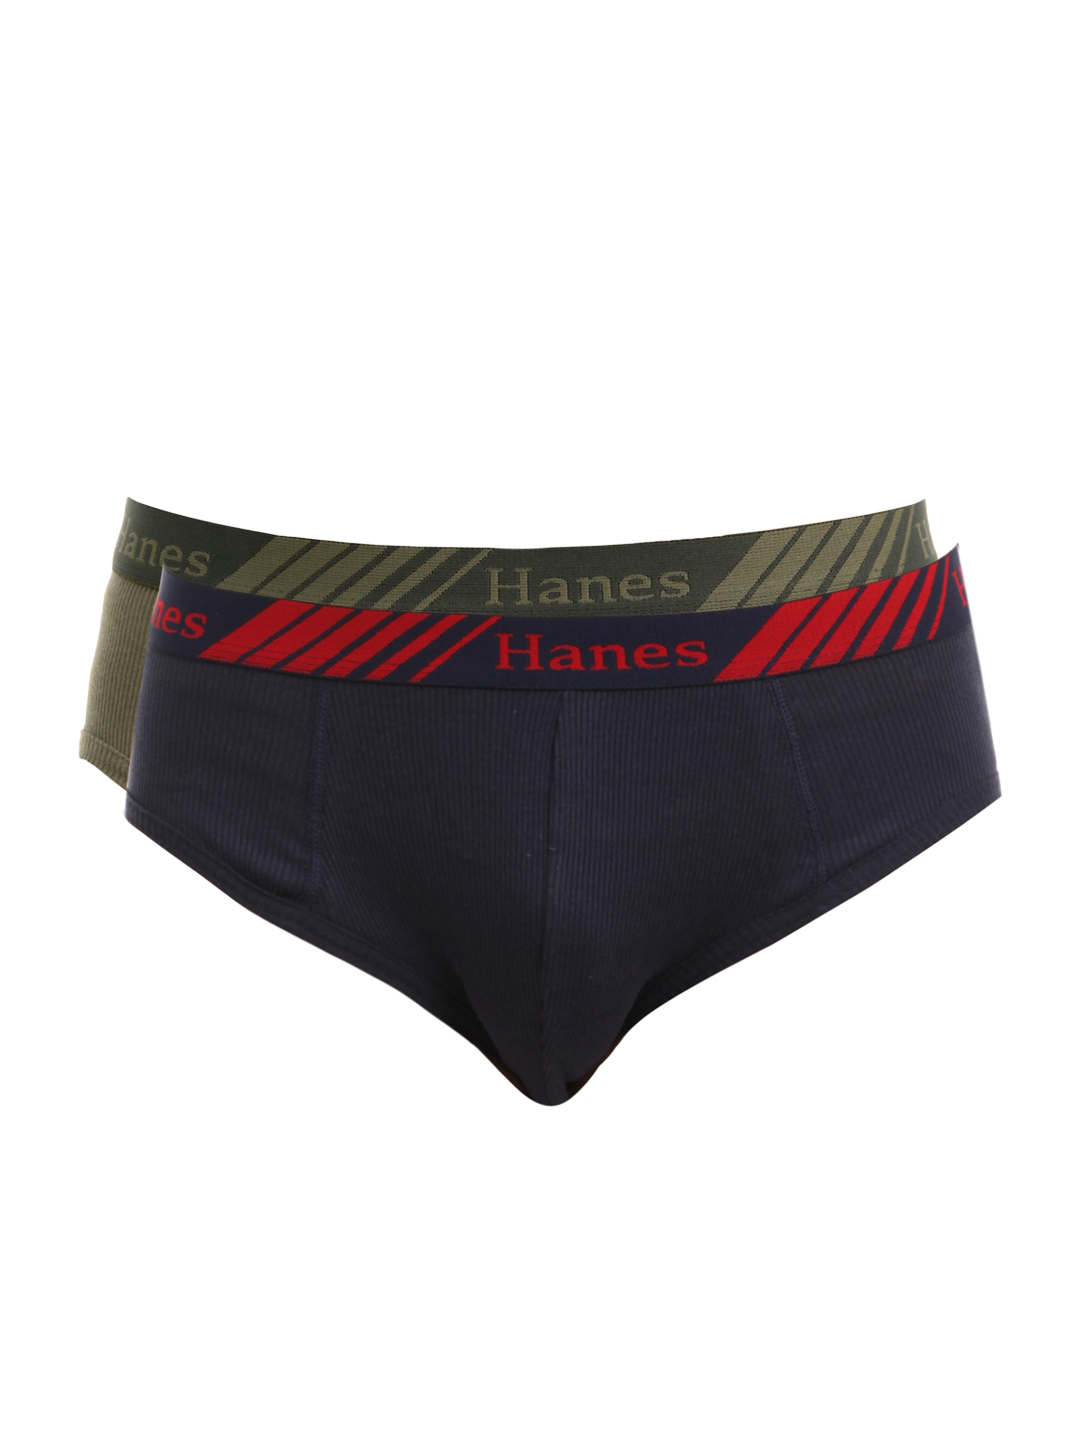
Hanes Men Pack of Two Premium Bikini Briefs
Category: Apparel / Innerwear / Briefs
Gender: Men
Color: Navy Blue
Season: Summer 2016
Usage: Casual